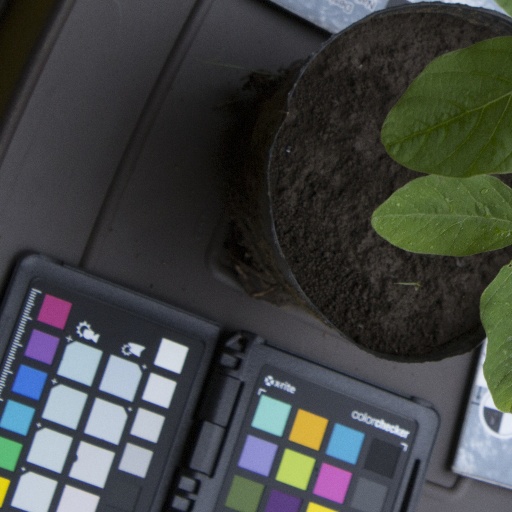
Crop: soybean